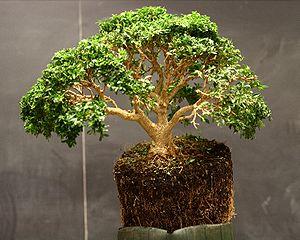
Le Buis commun ou Buis toujours vert est une espèce d'arbustes à feuilles persistantes du genre Buxus à l'odeur caractéristique, de la famille des Buxacées, qui peut atteindre une hauteur de 5 à 6 mètres. Il produit au printemps des fleurs axillaires de petite taille. Les abeilles aiment visiter ses fruits au suc très sucré à l'automne.